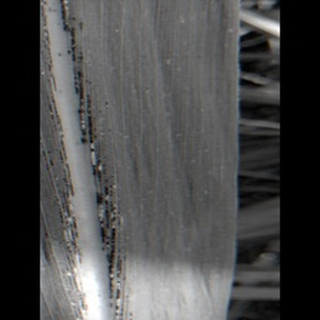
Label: sugarcane_rust